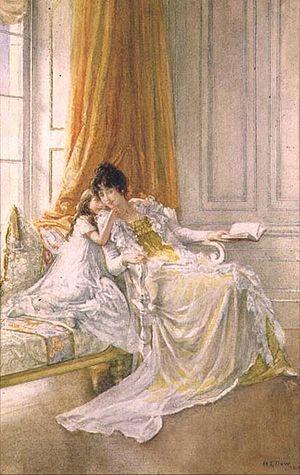
Mary Louisa Lightbody Gow est une aquarelliste anglaise.